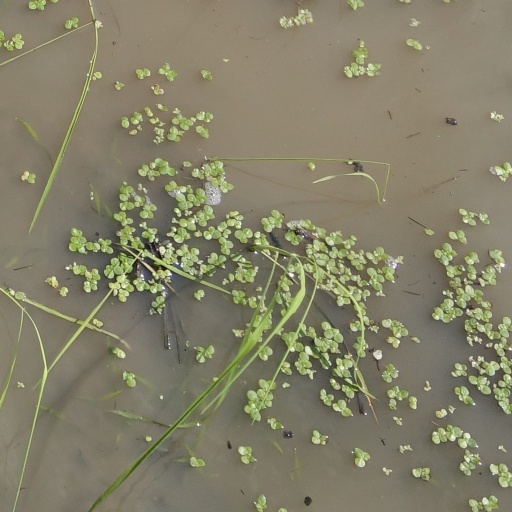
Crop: rice